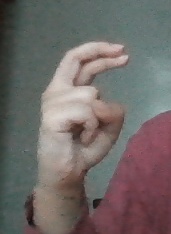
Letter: zay